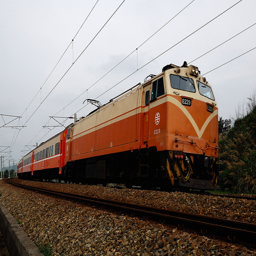
A picture of a train going on the train tracks.
An orange and white electric train traveling beneath a cloudy sky.
A train rides on tracks with rocks next to them.
An orange train is going down the tracks.
The train is riding down the train tracks.